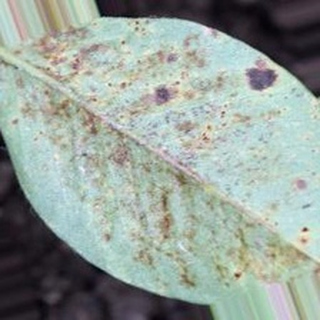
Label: groundnut_rust